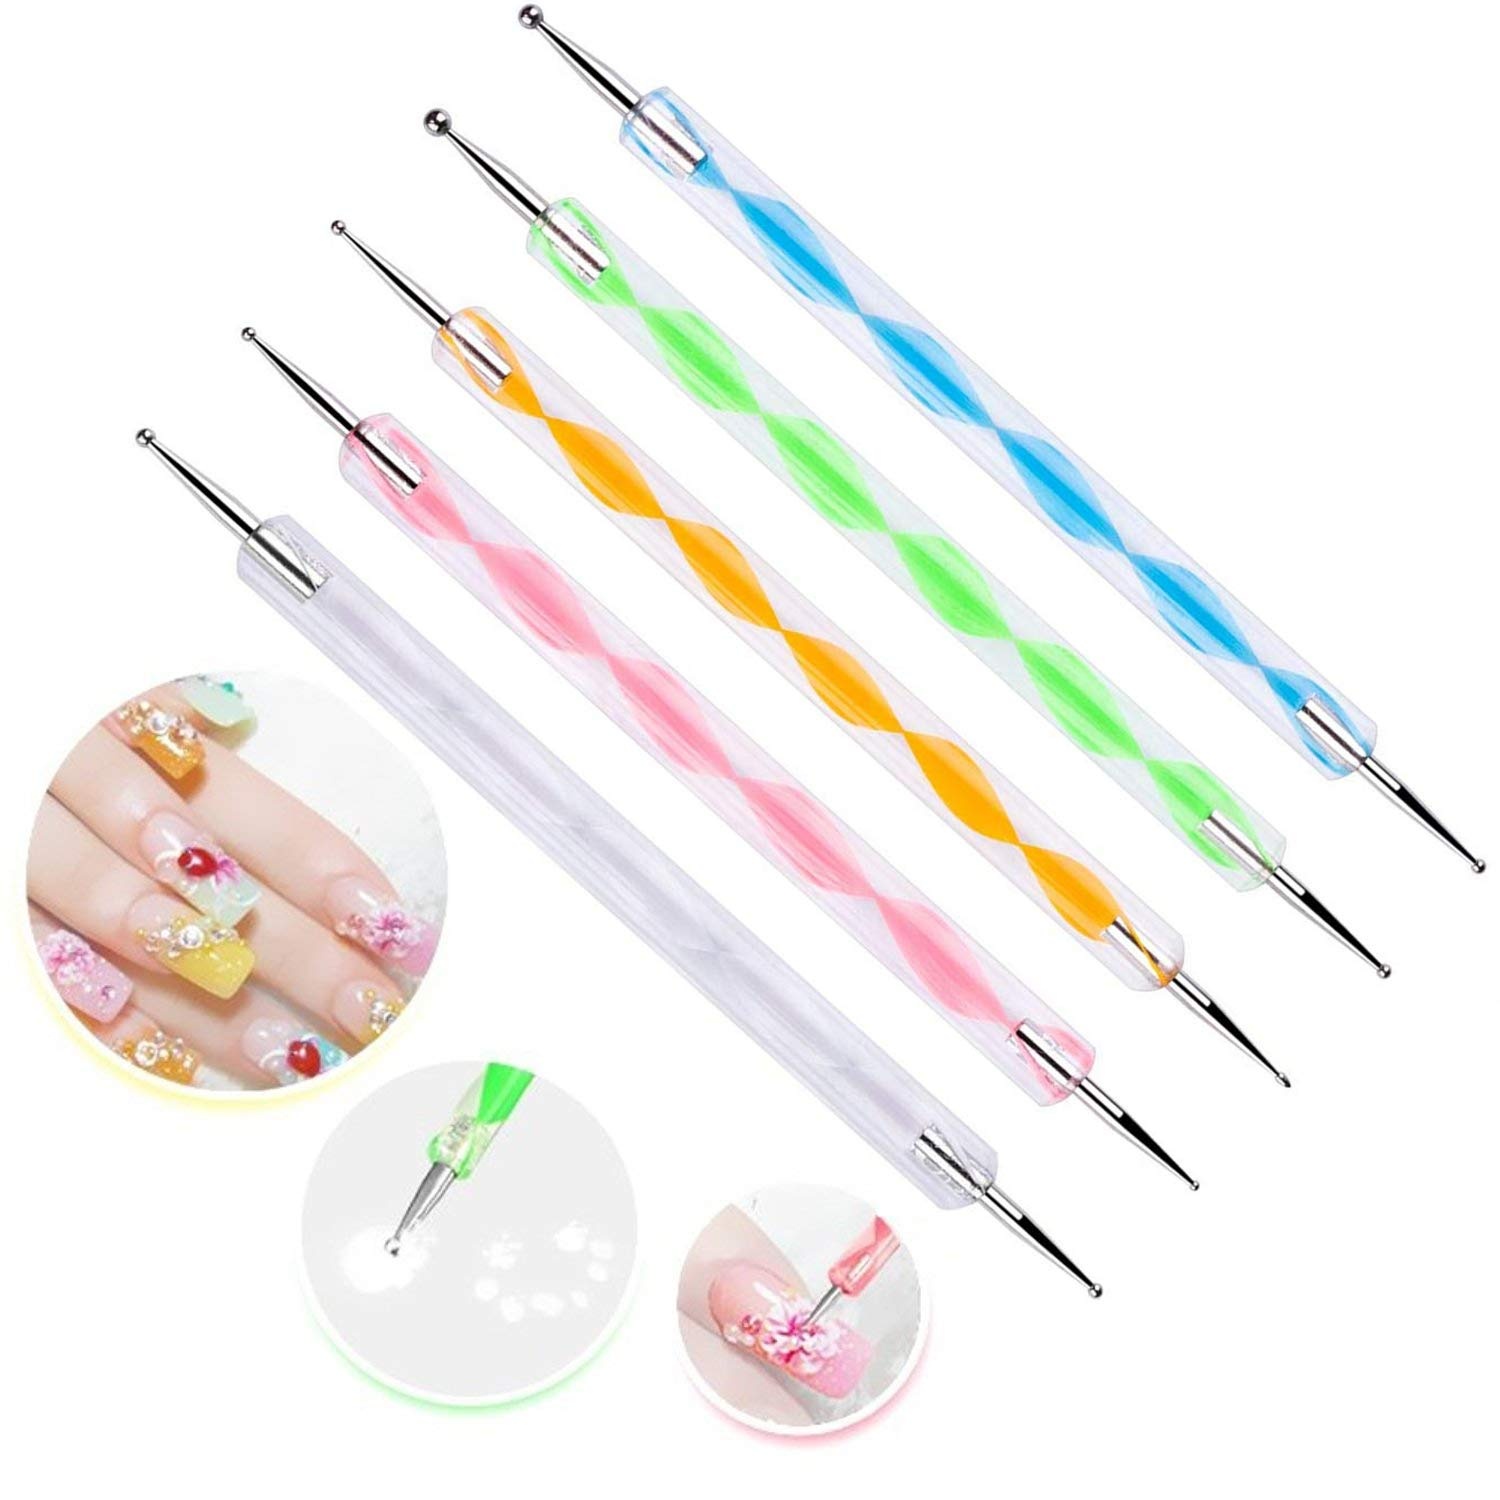
5pcs Dotting Pen Tool for Arts and Craft
Ergonomically designed and smooth handle, provides a comfortable hand feeling. Suitable for professional and personal use. 5 pieces of dot paint pens double head for art. Different sized ends, one end with a larger ball and another end with a smaller one for various marbleizing works. Durable for spotting, swirling, dotting Can get rhinestone, pearl, flower decoration or paint flower with little water
Brand: Qasim Stationers
Category: Arts & Entertainment > Hobbies & Creative Arts > Arts & Crafts > Art & Crafting Tools > Craft Measuring & Marking Tools